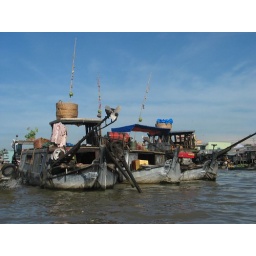
some of the boats in the floating market